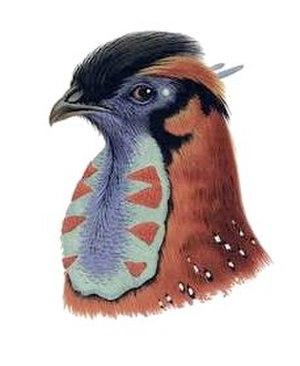
Le Tragopan satyre est une espèce d'oiseaux appartenant à la famille des Phasianidae. C'est une espèce monotypique.